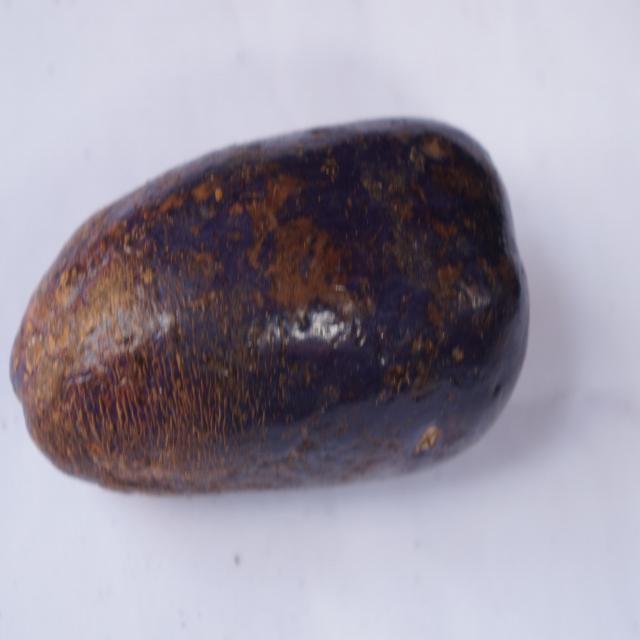
Plum grade: spotted